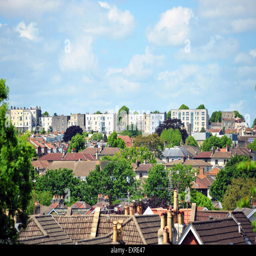
a view of rooftops and trees across the suburbs